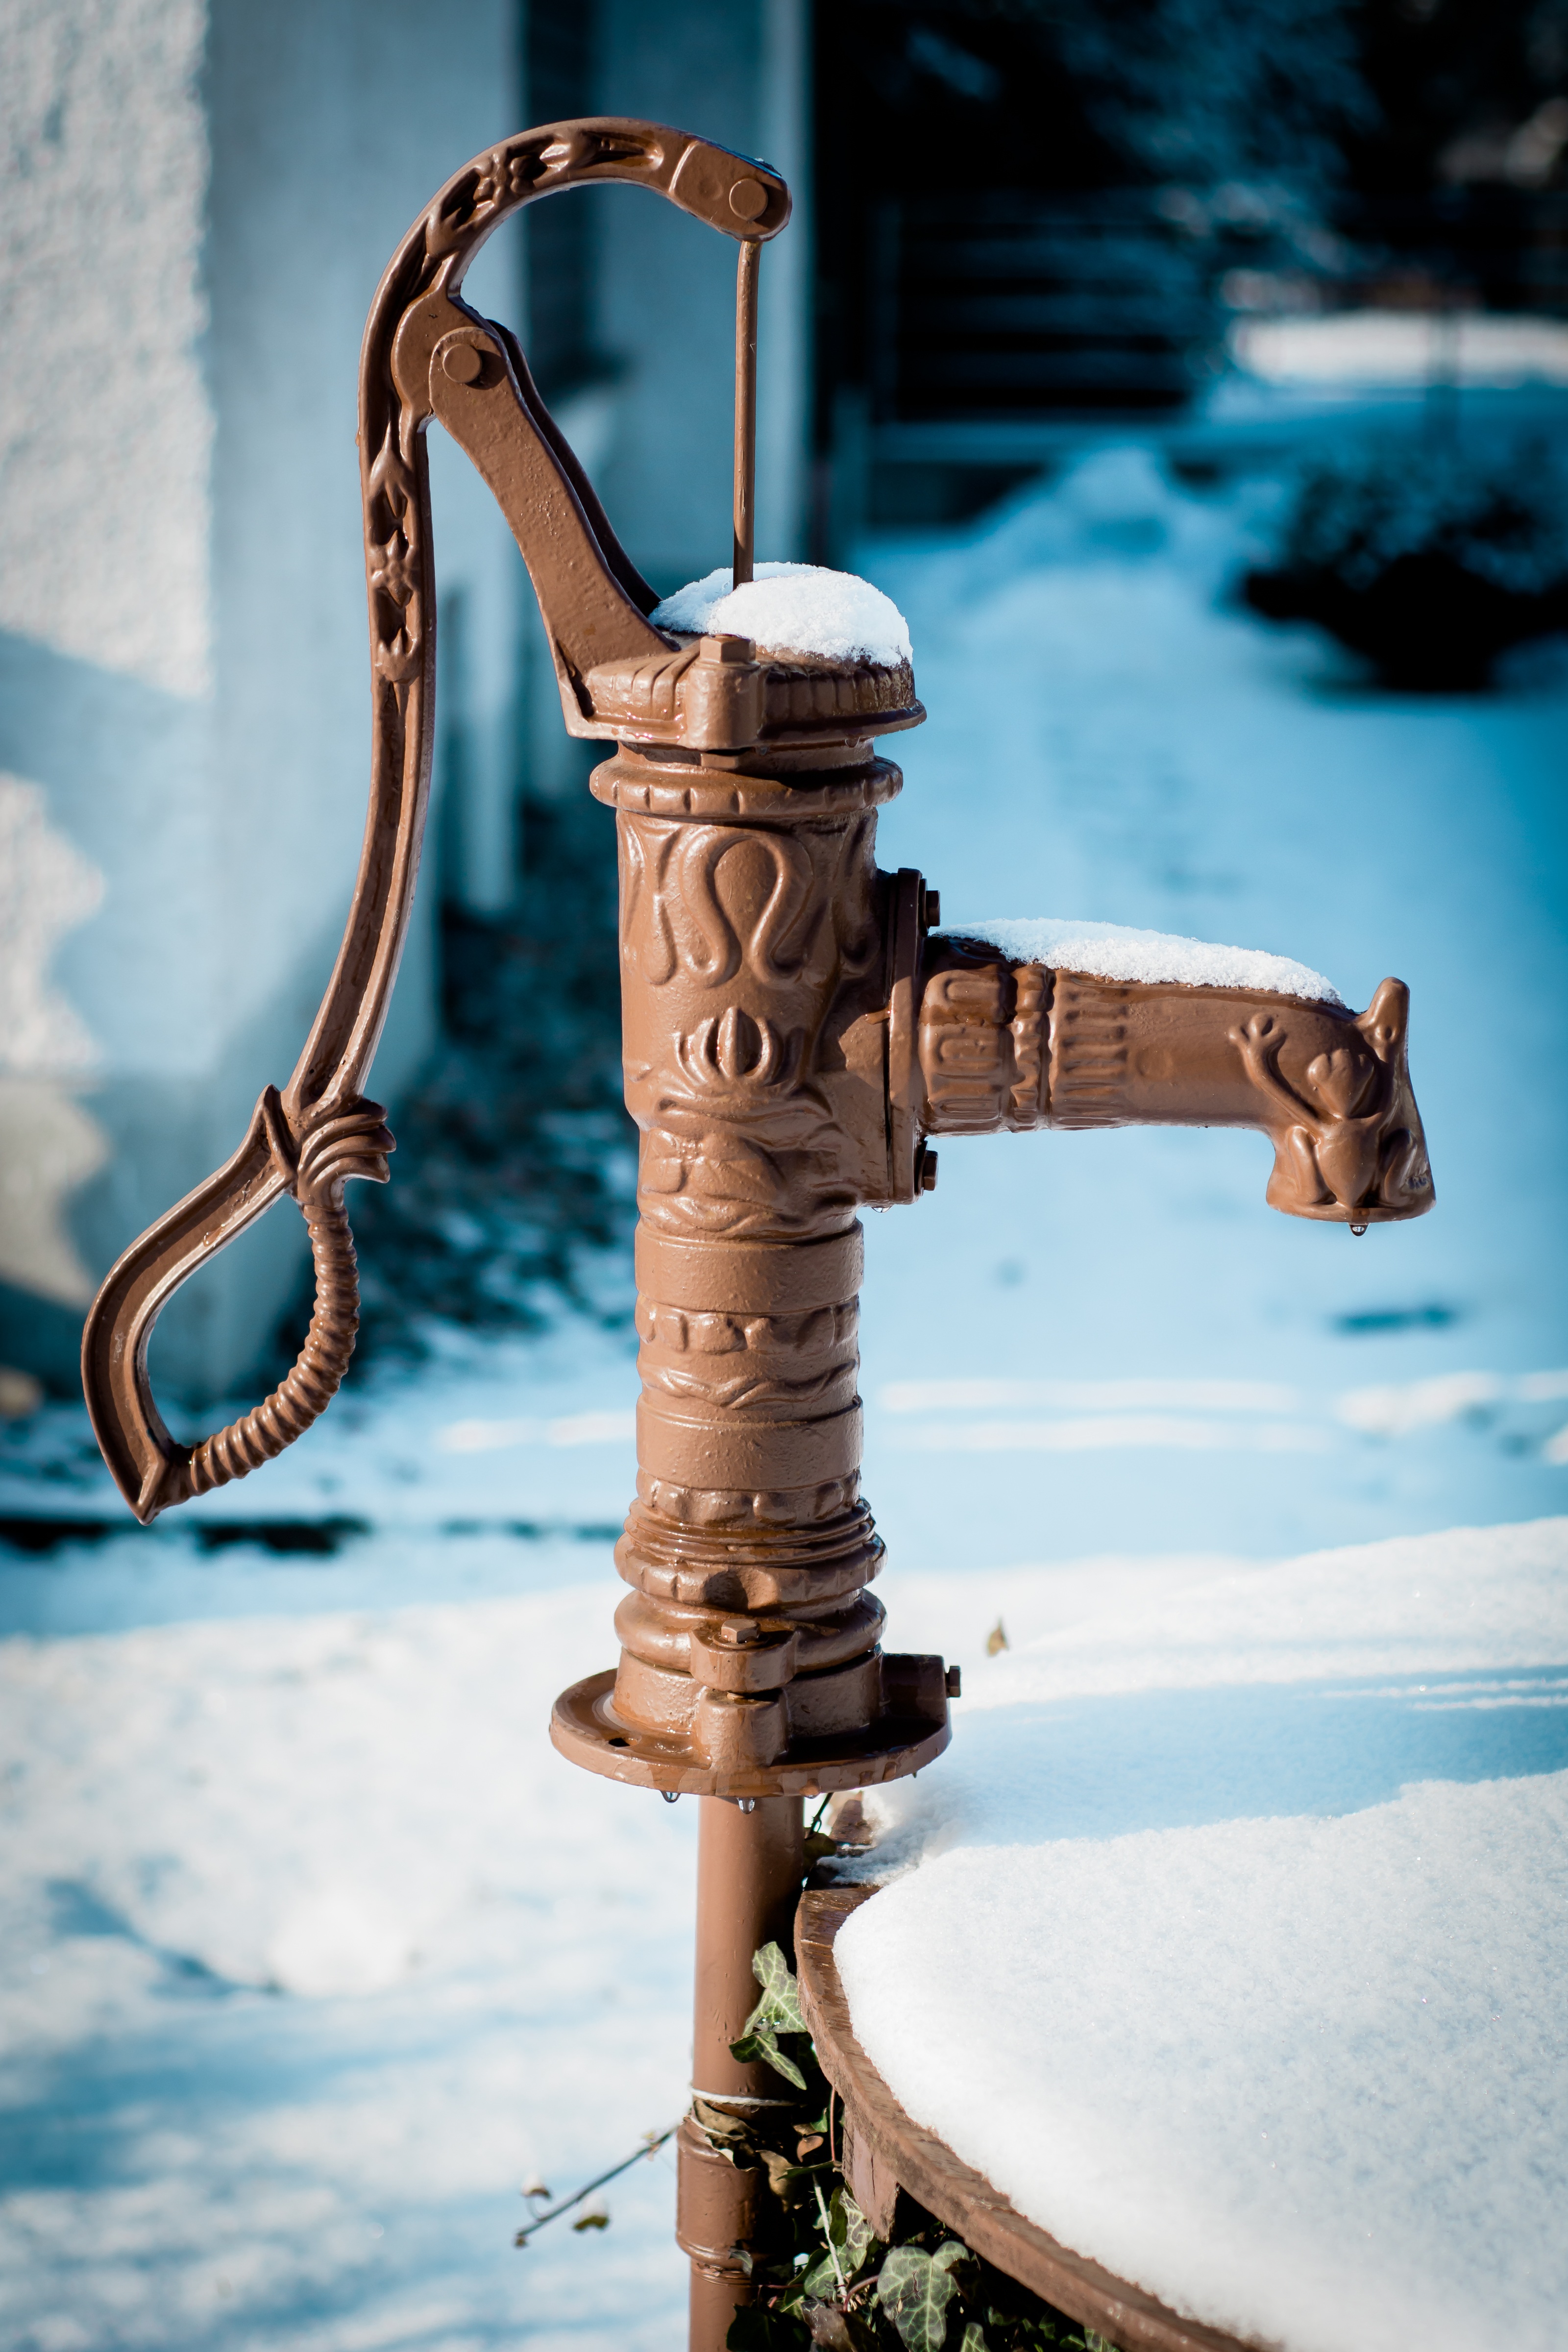
water, snow, winter, wood, statue, spring, blue, garden, lighting, season, pump, sculpture, photograph, iron, cast iron, irrigation, rude, water pump, hand pump, cock pump, garden irrigation, garden pump, court pump, hand wells, fountain pump, nostalgia cock pump, external pump